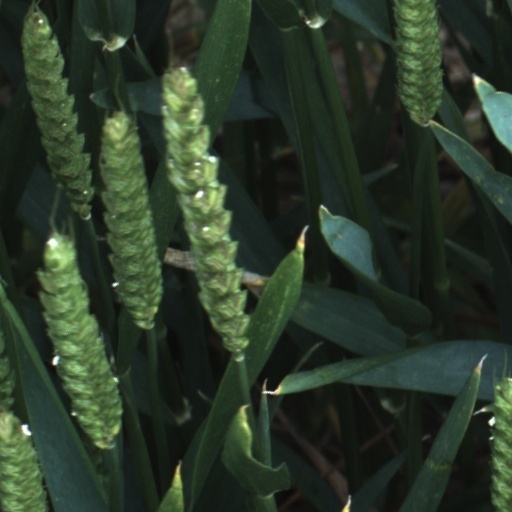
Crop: wheat